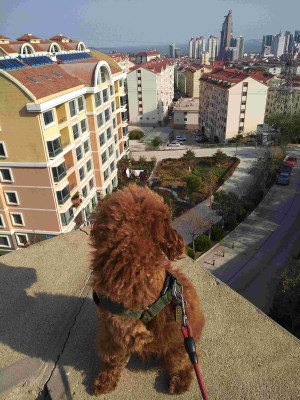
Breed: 7449-n000128-teddy